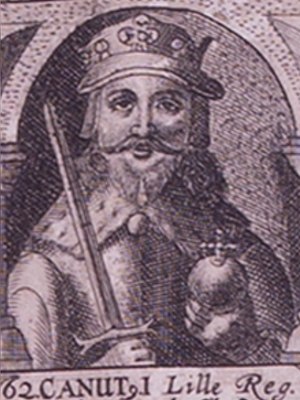
Hardeknud (Knud 1.)
Fantasiportræt af Knud 1. fra 1670
Detalje fra ""Veræ effigies regum omnium qvi a primo Dan usqe Christianum IV modo regnantem imperii Danici gloria eminuerunt"" publiceret i 1670 af Erico Olai Tormio med billeder og beskrivelser af alle danske monarker fra den mytologiske kong Dan og indtil Christian IV. Det gengivne portræt viser kongen kendt under betegnelserne Knud 1. eller Hardeknud (som anses som far til Gorm den Gamle). Navnet på kunstneren bag portrætterne er ikke oplyst."
Hardeknud (Knud 1.) blev muligvis konge af dele af Danmark som mindreårig i 891 med den norske Helge som "statholder". Hardeknuds dødsår kendes ikke, men han var efter al sandsynlighed død i 936, hvor Adam af Bremen nævnte Gorm den Gamle som konge. Gorm betragtes som Danmarks første dokumenterede konge i den nuværende kongerække.